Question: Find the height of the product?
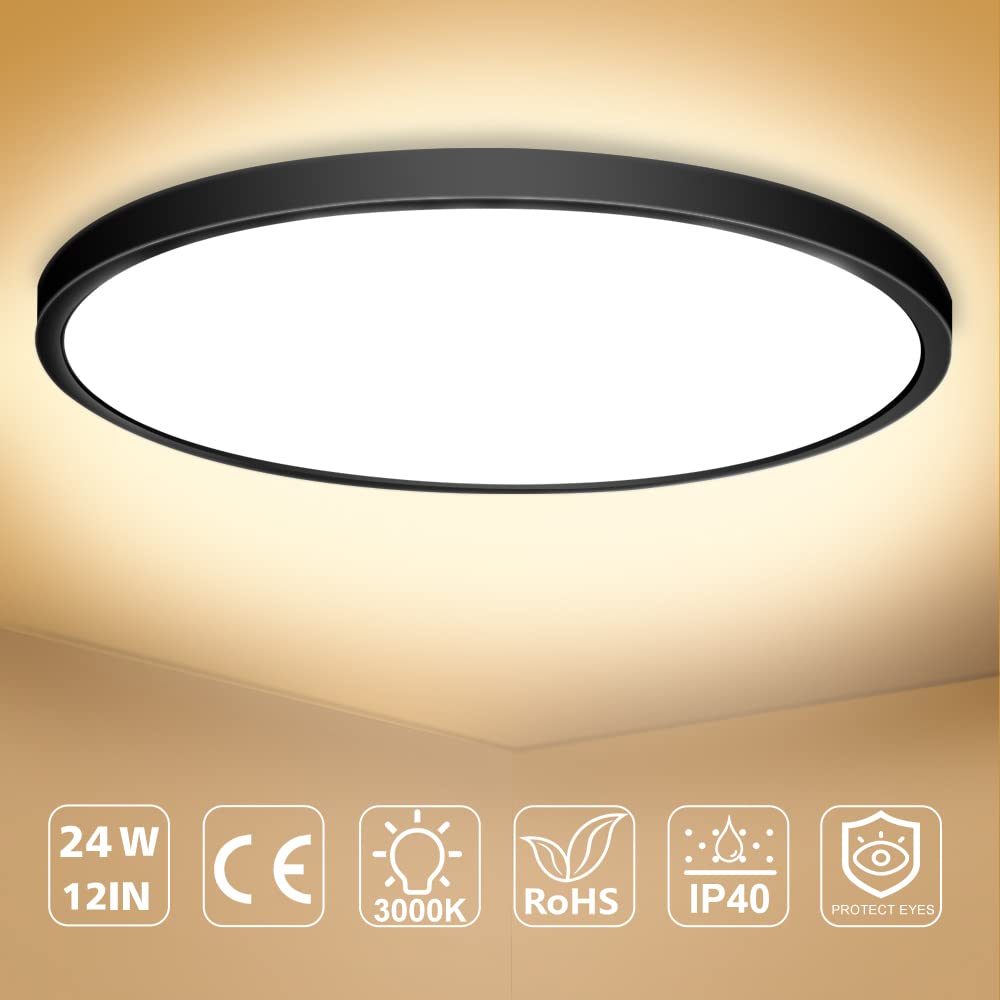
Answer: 12.0 inch